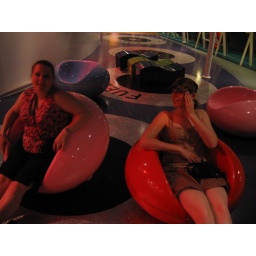
The girls in the hot chairs